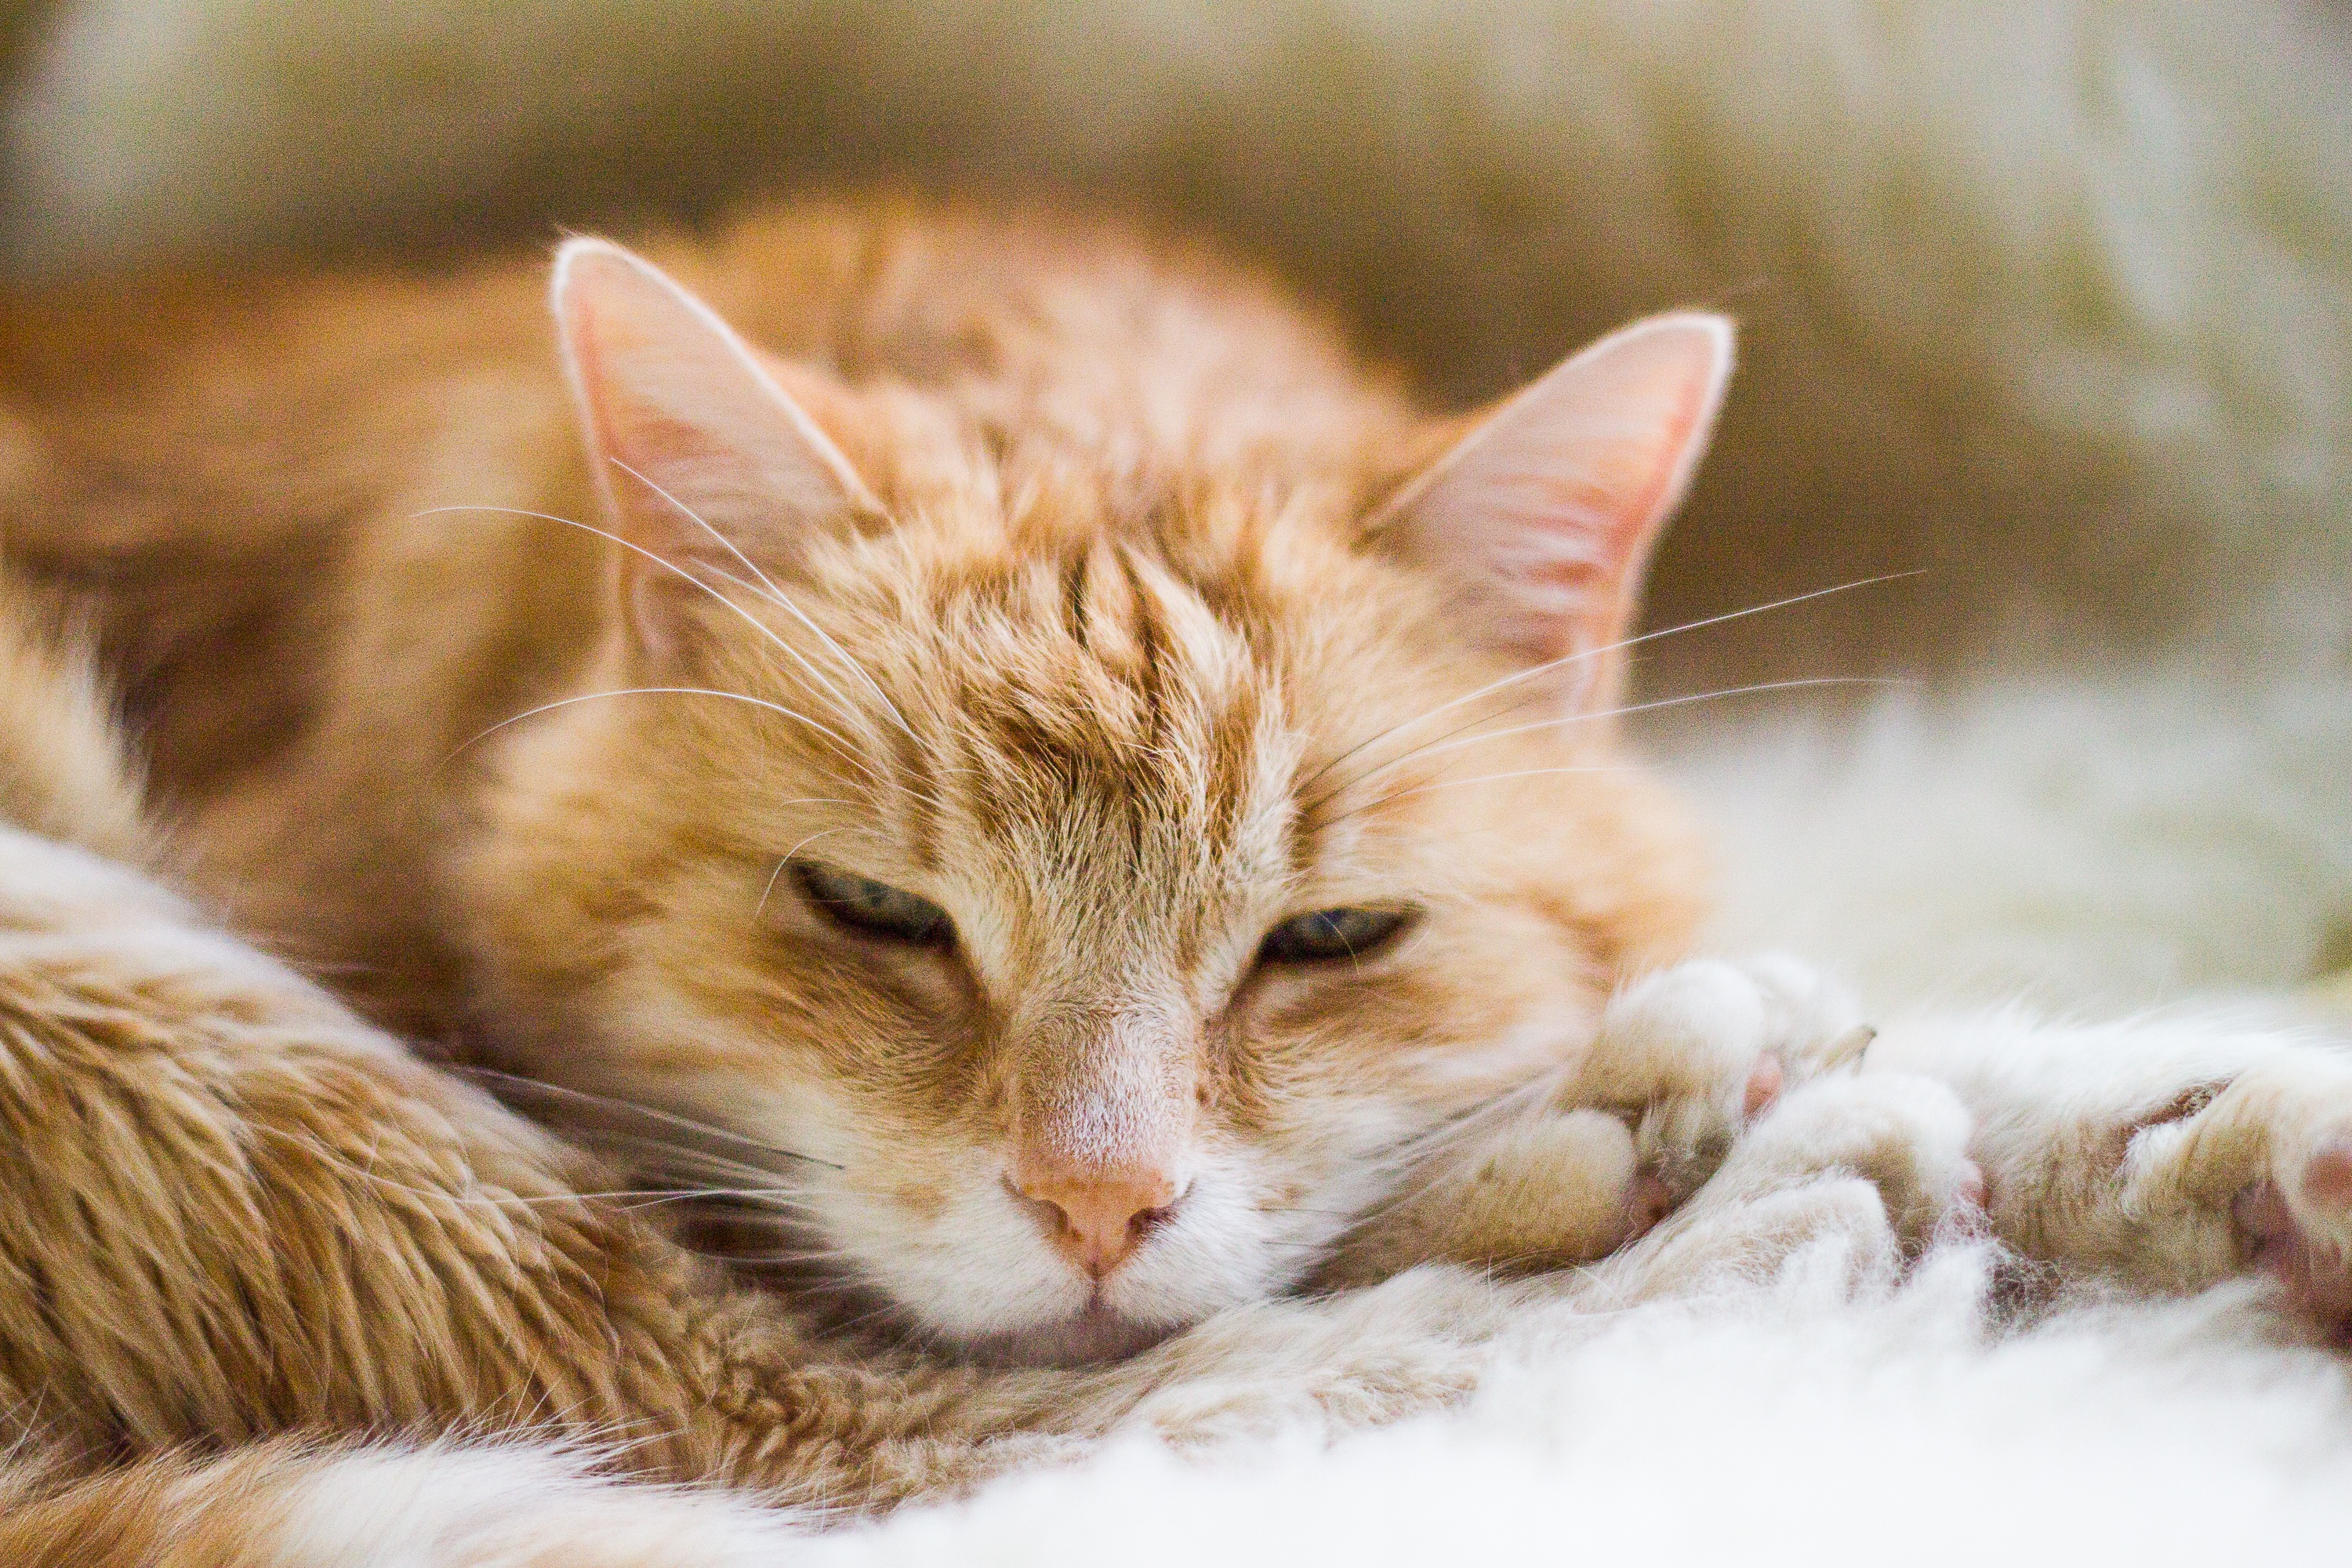
kitten, cat, sleeping, mammal, fauna, close up, nose, whiskers, adidas, vertebrate, tabby cat, norwegian forest cat, red tomcat, wild cat, small to medium sized cats, cat like mammal